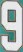
Number: 9